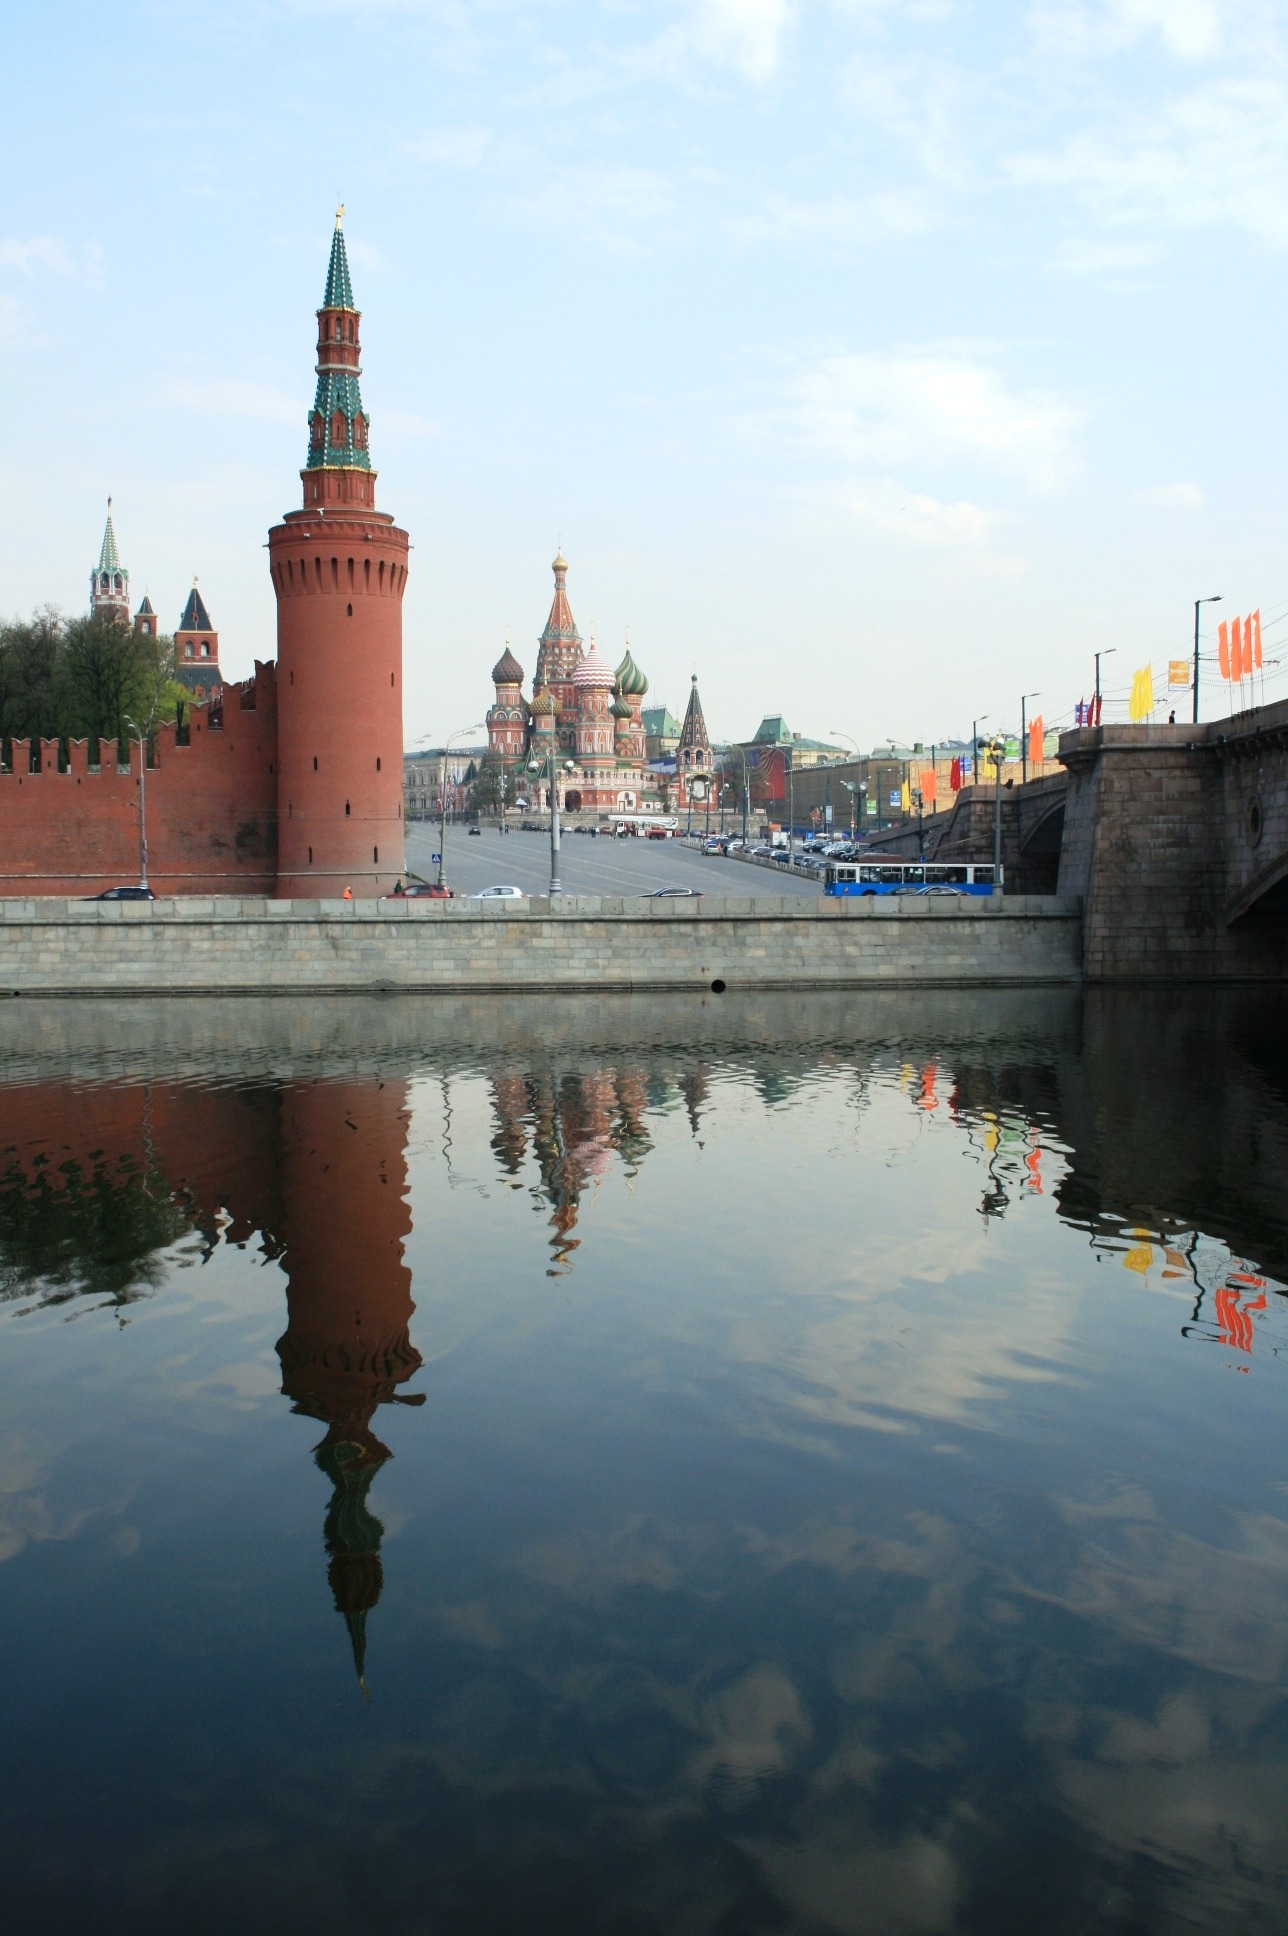
sea, water, morning, chateau, river, reflection, tower, castle, historic, tourism, waterway, blue sky, moscow, russia, red square, city centre, clouds reflected, day time, kremlin wall, st basil's cathedral, arsenal tower